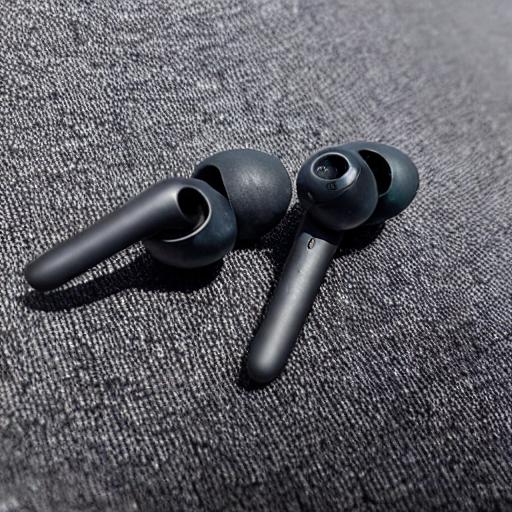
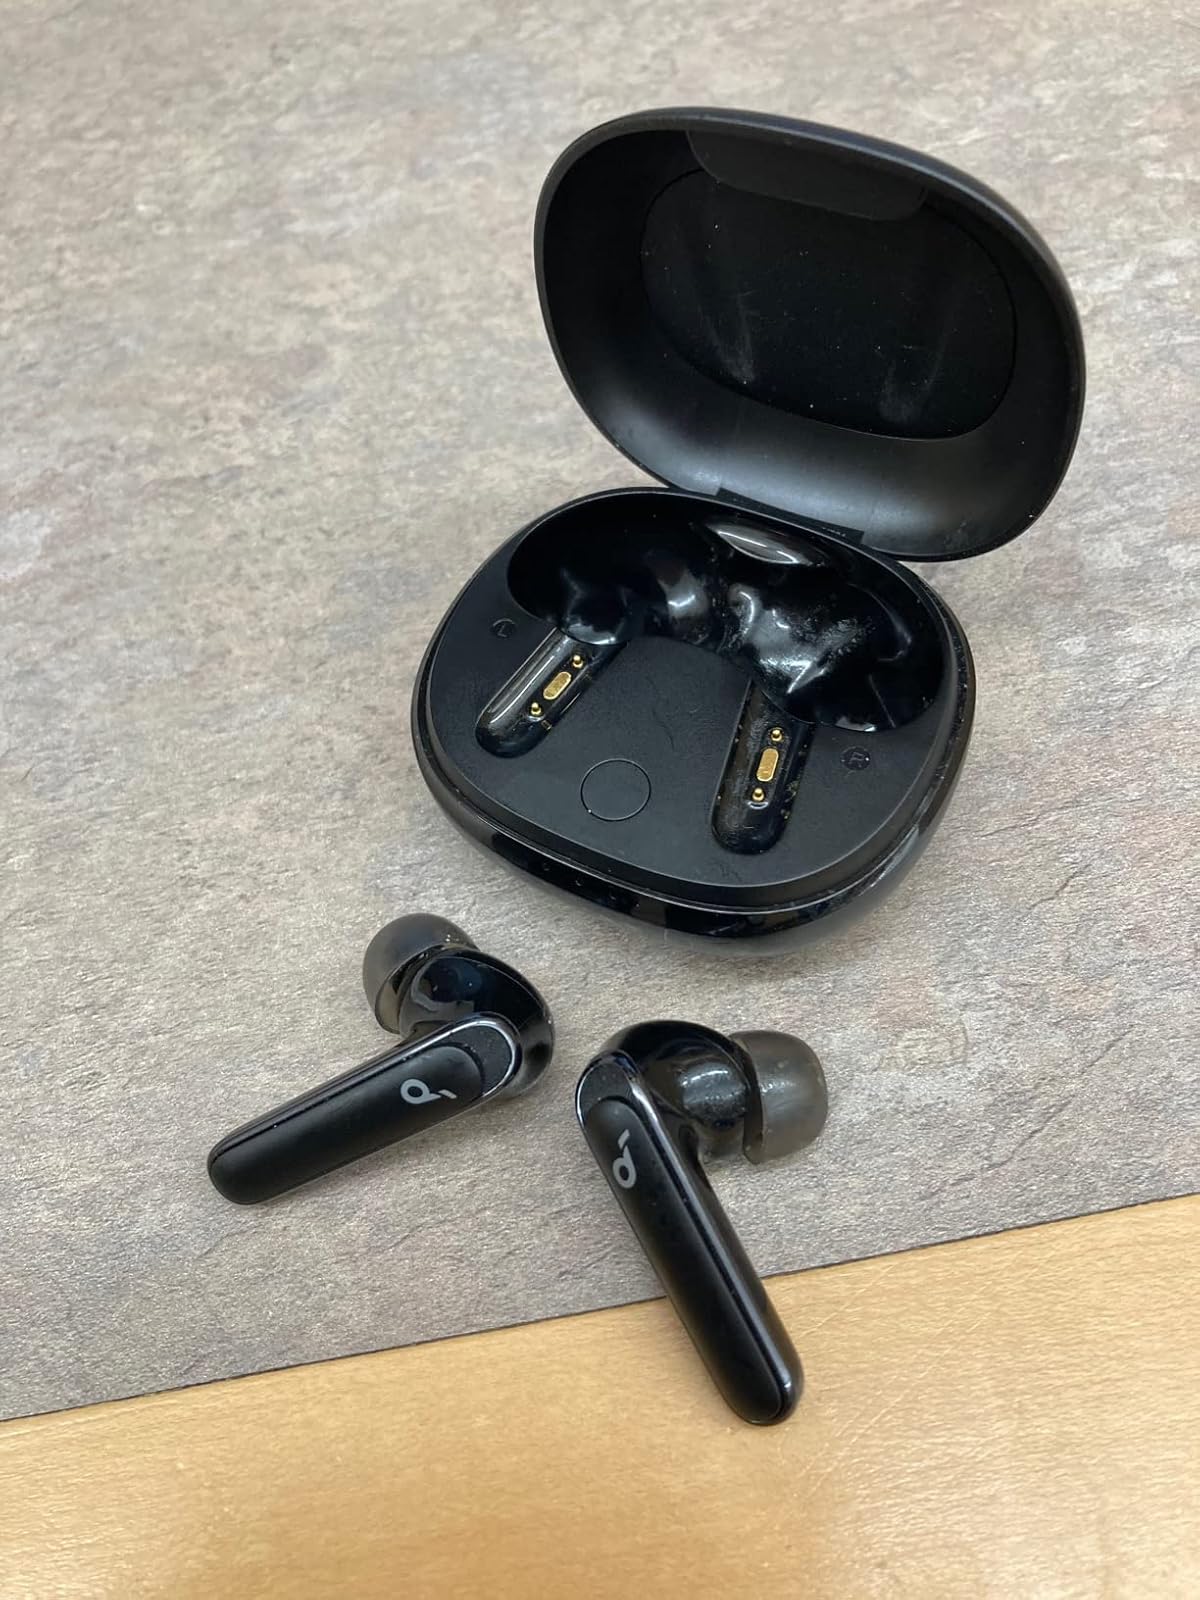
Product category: earbuds
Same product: no